Kōdō Sawaki

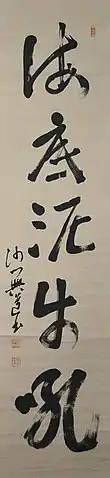
Calligraphy by Kōdō Sawaki. 海底泥牛吼 (Clay ox howls on the floor of the sea)

After being discharged in 1906, Sawaki became head student at Soshin-ji. He received dharma transmission later that year from Zenko Sawada. He then studied for two years at the priests training school of Senju-ji, a Jōdo Shinshū temple in the Takada district of Tsu. From there, Sawaki traveled to Hōryū-ji to study Yogacara with Join Saeki. Sawaki then spent a three-month practice period studying Dōgen with Oka Sotan. Sawaki ended up in charge of Daijiji for seven years until the death of Oka Roshi where he taught monks and helped restore the monastery.